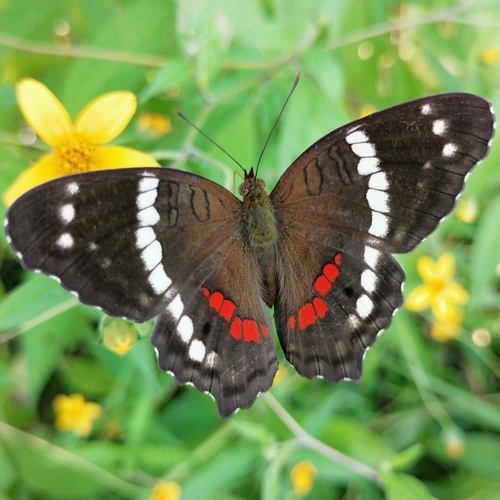
Scientific name: Anartia fatima
Common name: Banded peacock
Family: Nymphalidae
Order: Lepidoptera
Pollinator type: Primary pollinator
Habitat: Open areas and gardens
Geographic range: South America
Conservation status: Least Concern